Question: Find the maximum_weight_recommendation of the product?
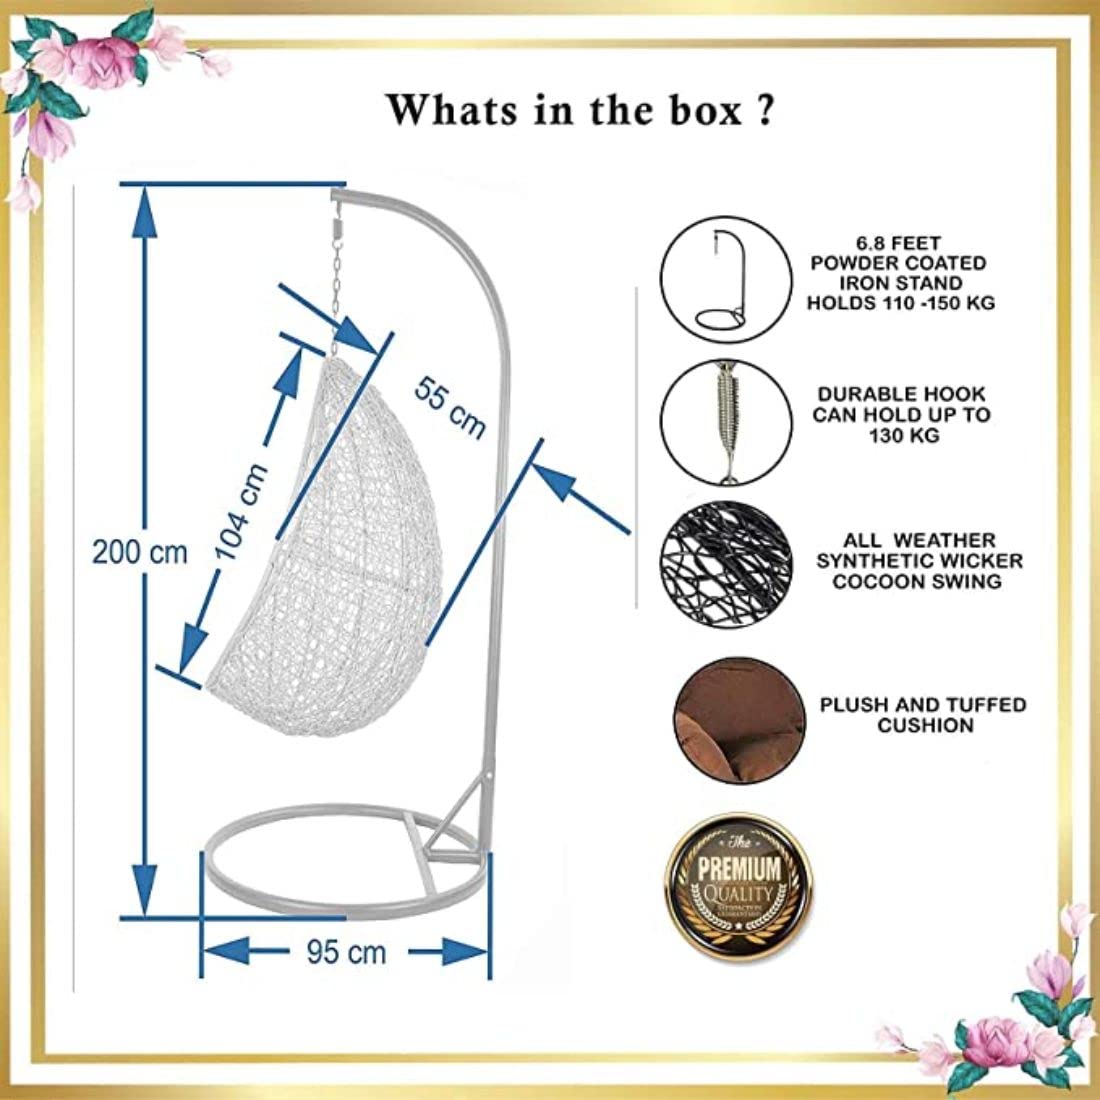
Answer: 130 kilogram